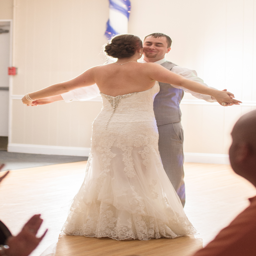
the bustle on this dress really showcased the lace !